Tarnowskie Góry

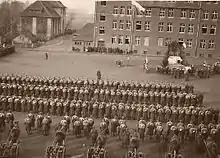
Polish Army barracks in the 1930s

In 1788, sparking the onset of the Industrial Revolution a steam engine was imported from England and installed with a purpose of draining the underground waters. This was not a small task, miles of a deep adit or drainage-tunnel. A 600-metre part of former Fryderyk adit is a tourist route named Black Trout Adit. Its tunnels were cut through a solid bedrock and one of the system outlets, near Repty, became the main contributory of river Drama.